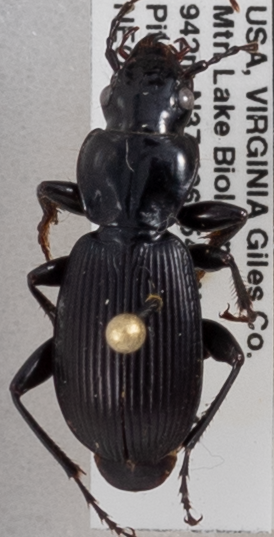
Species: Pterostichus moestus
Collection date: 2018-07-03
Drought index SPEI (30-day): -0.916
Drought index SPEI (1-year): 0.42
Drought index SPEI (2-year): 0.406